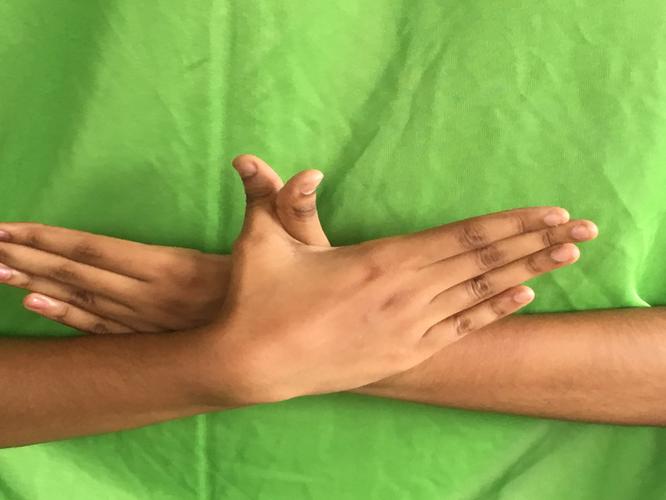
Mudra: Garuda
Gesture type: double_hand